Calvary at Saint-Thégonnec

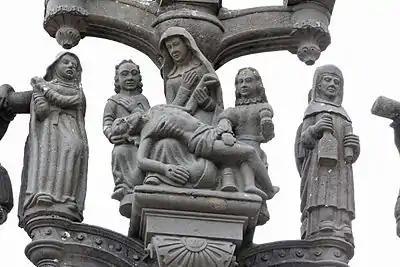
The pietà on the crucifixion cross. The Virgin Mary puts her right hand on her chest and holds her dead son's hand. Note the stigmata in Jesus' right hand. On the far left of the crosspiece is a statue of Mary Magdalene holding her pot of ointment. In the pietà, there are depictions of Mary Magdalene and John the Evangelist on each side of Mary. They both touch Jesus' body

On the calvary platform are three crosses. We see Jesus on the central cross with four angels collecting his blood and on the reverse an "Ecce Homo". Jesus has a horsed cavalier on either side of him and on the lower crosspiece there is a depiction of the Virgin Mary holding the baby Jesus, with St Peter on one side and John the Evangelist on the other, whilst on the reverse of these three figures there is a pietà in the centre with the Virgin Mary on one side and St Yves on the other. There are two smaller crosses, one on each side of the crucifixion cross, from which the two robbers hang. The good robber turns to Jesus whilst the bad robber turns away from him. At the foot of the main cross there is a statue of Mary Magdalene looking up towards Jesus and on the pedestal platform a "mise au tombeau" and a depiction of Jesus' resurrection.